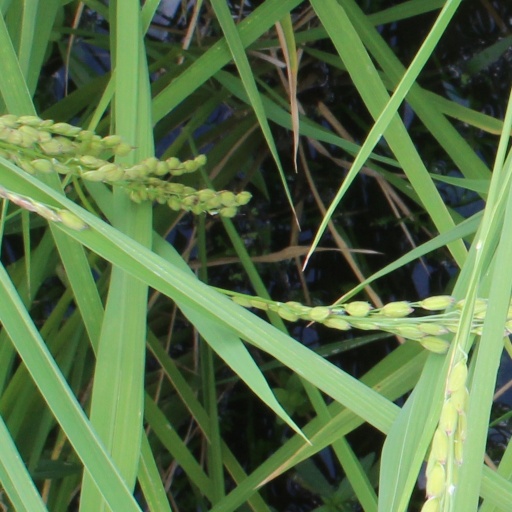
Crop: rice